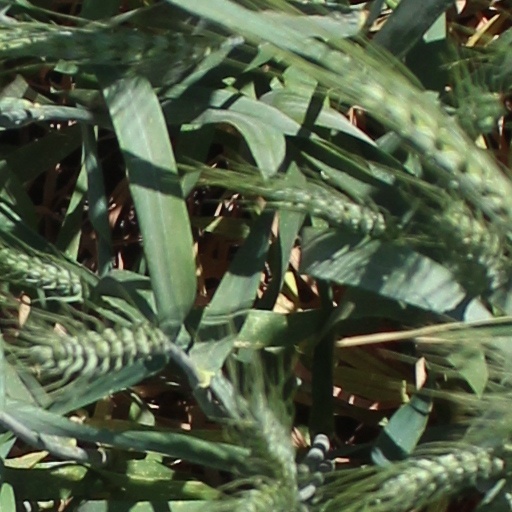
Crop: wheat